Ortaköy, Nicosia

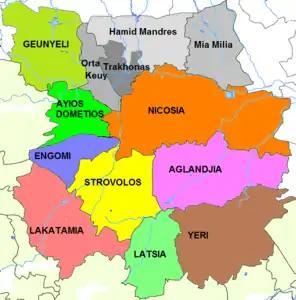
The municipalities of Nicosia. Ortaköy is shown in middle gray.

Turkish Cypriot Ortaköy Sports Club was founded in 1952, and in 2015 in Cyprus Turkish Football Association (CTFA) K-PET 2nd League.